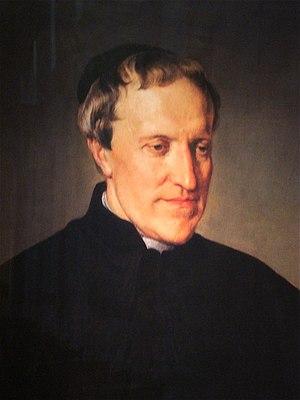
Antonio Rosmini, parfois appelé Antoine Rosmini en français, est un prêtre fondateur de l'institut de la Charité. Il est béatifié le 18 novembre 2007 par Benoît XVI.
Ceci est la liste des béatifications approuvées par Benoît XVI. Ce qui ne veut pas dire qu'il en présida la cérémonie et liturgie officielle. Benoît XVI est en effet revenu à l'usage antique de ne généralement plus présider lui-même les cérémonies de béatification. Au cours de son pontificat, il y eut 116 cérémonies